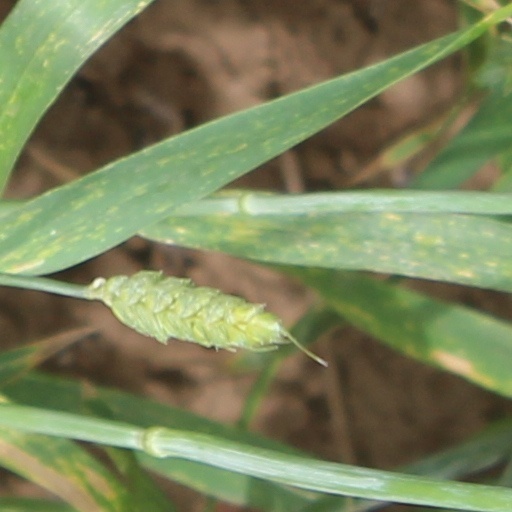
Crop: wheat